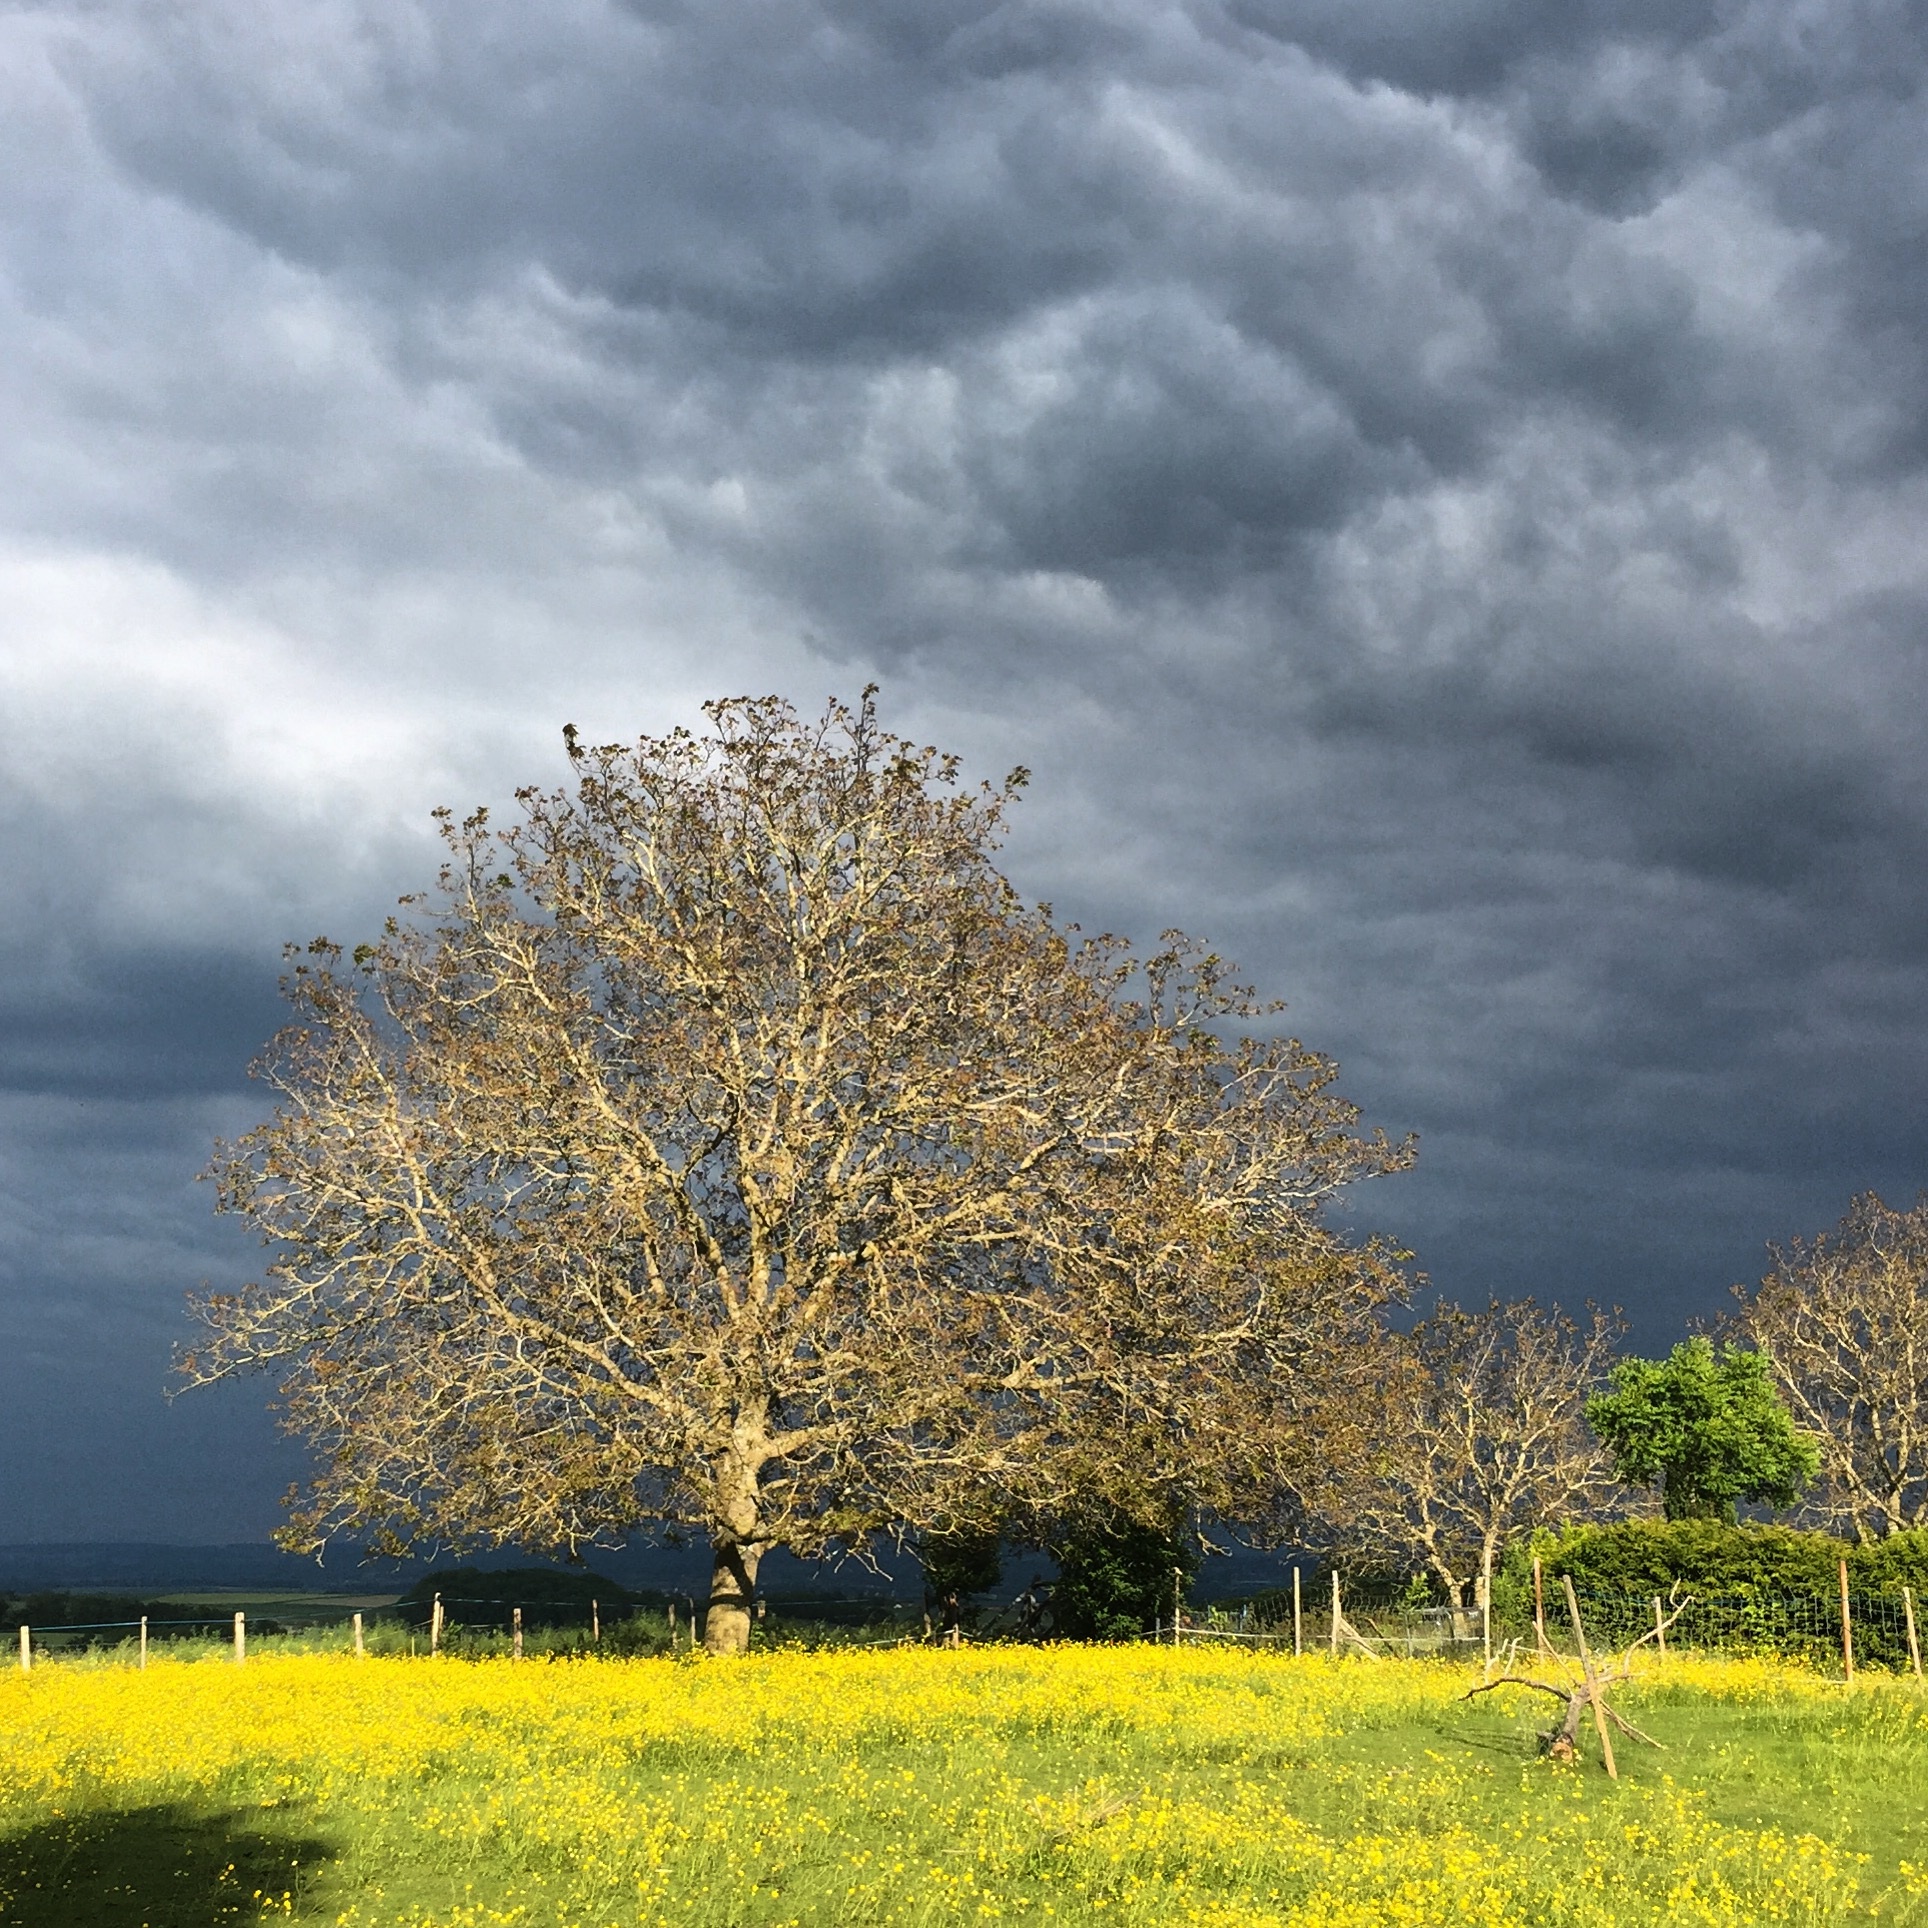
landscape, tree, nature, grass, horizon, cloud, plant, sky, field, meadow, prairie, sunlight, leaf, hill, flower, autumn, agriculture, plain, walnut, grassland, ecosystem, rural area, grass family, woody plant